The Merry Widow (1934 film)

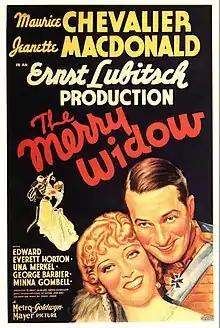
Theatrical release poster

The Merry Widow is a 1934 film adaptation of the 1905 operetta of the same name by Franz Lehár. The film was directed and produced by Ernst Lubitsch and stars Maurice Chevalier and Jeanette MacDonald. A French-language version was produced at the same time and released in France the same year as La veuve joyeuse. Lorenz Hart and Gus Kahn wrote new English lyrics for some of Lehar's songs under the musical direction of Herbert Stothart.